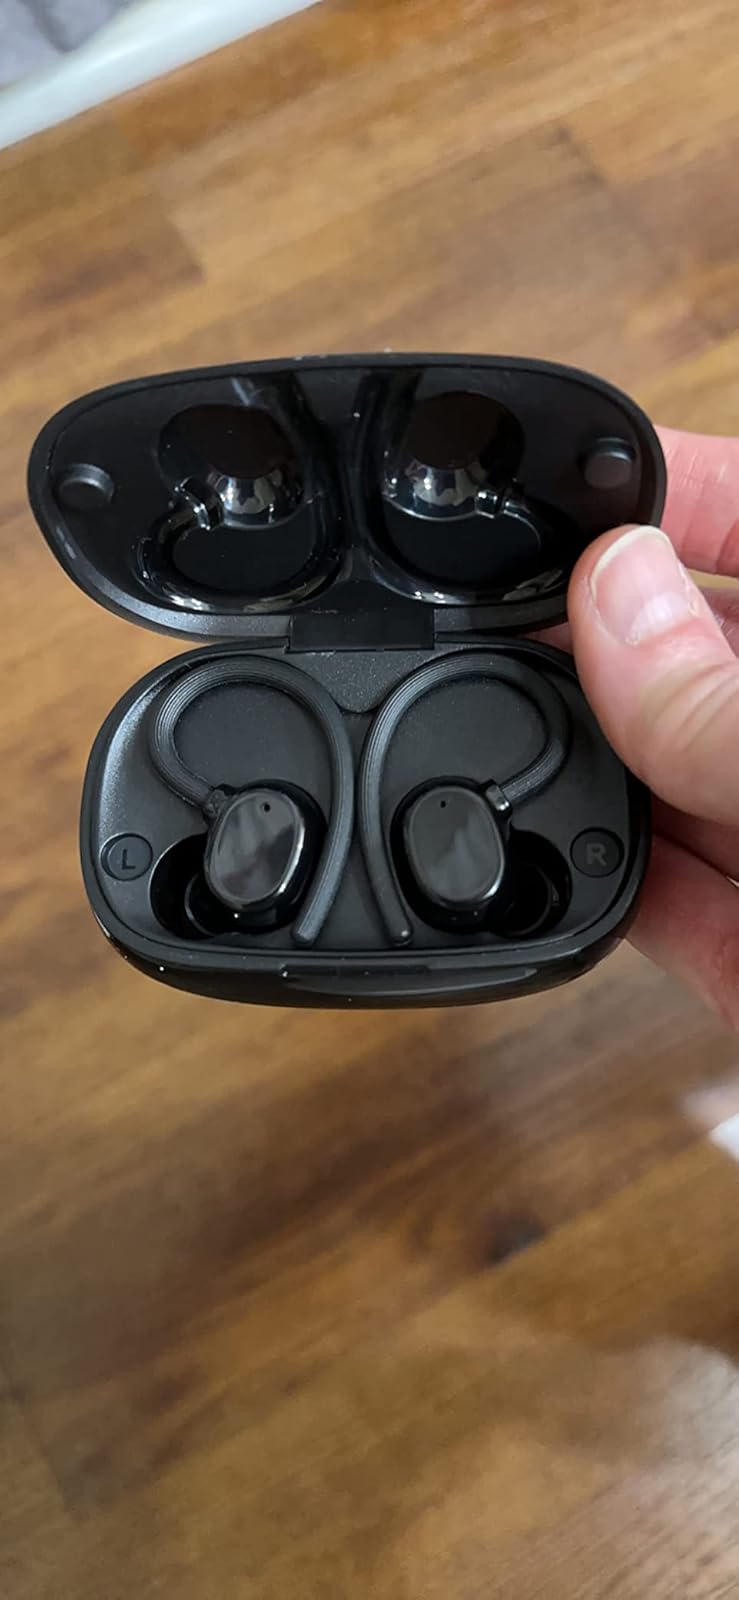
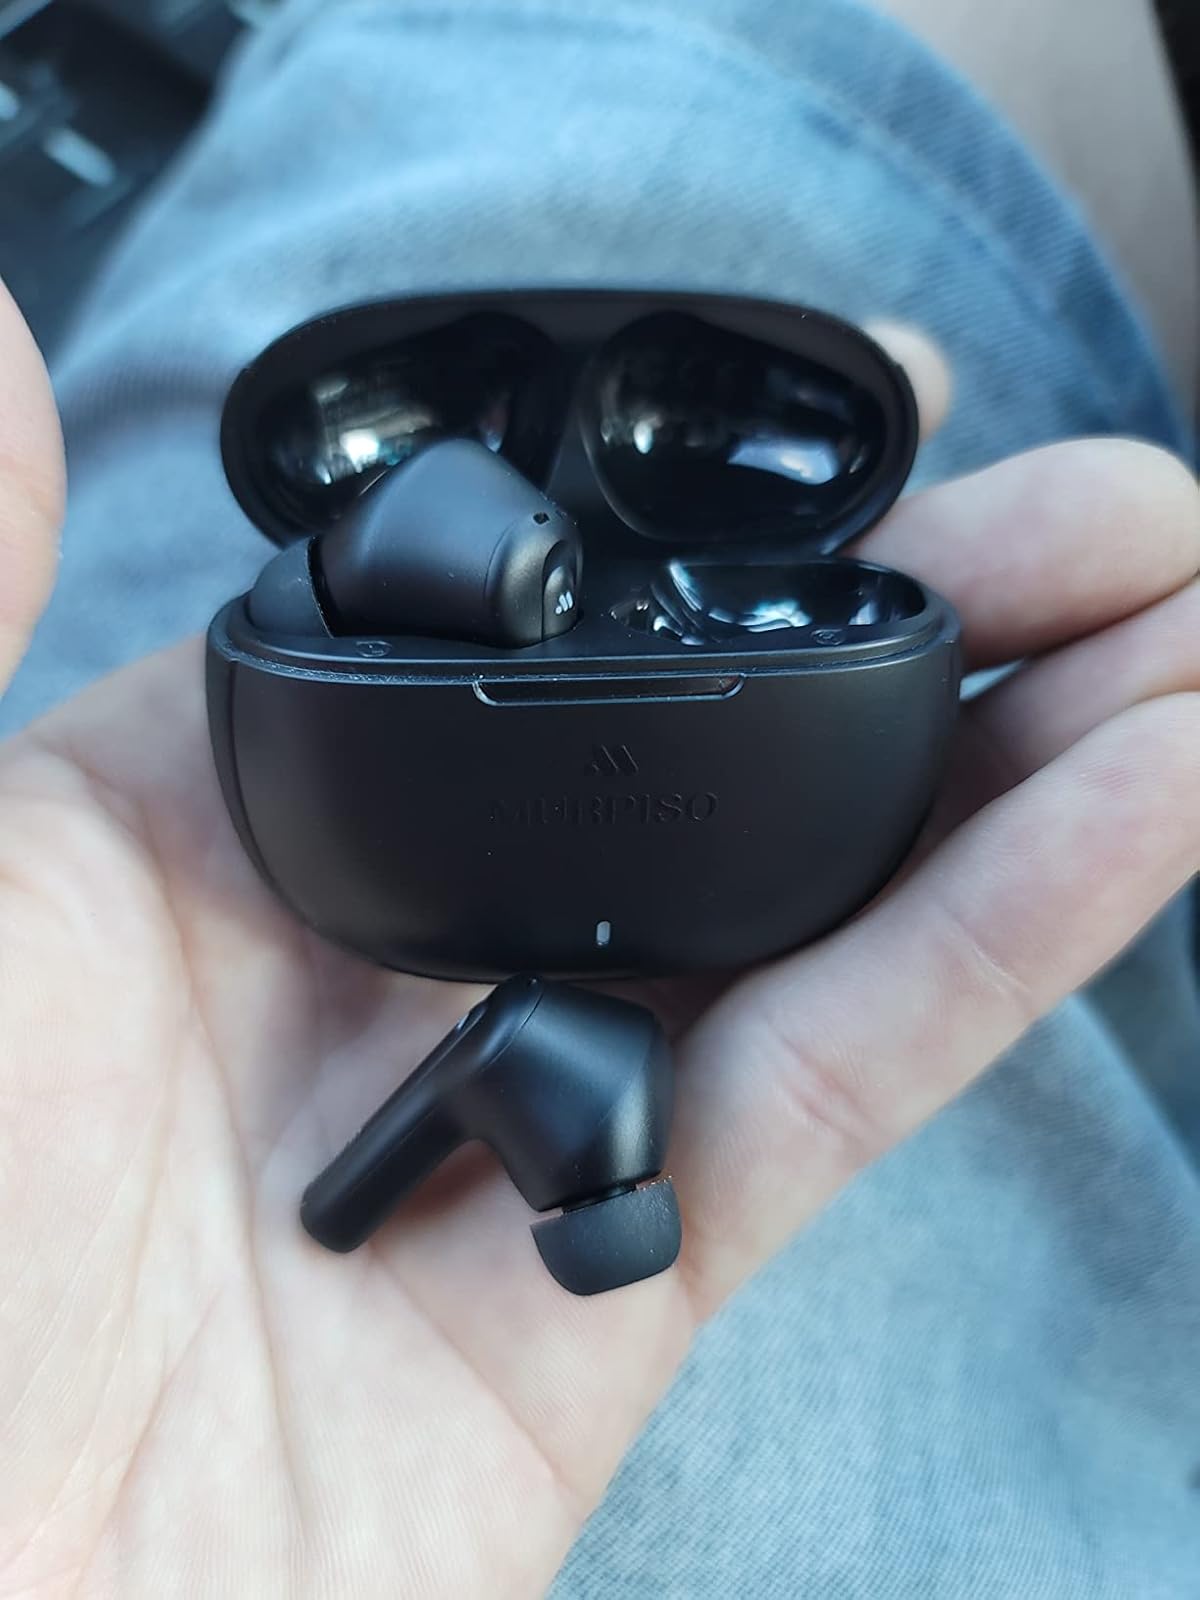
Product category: earbuds
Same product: no